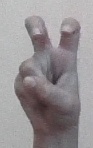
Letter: toot